Mentuhotep II

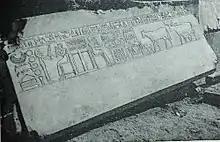
Sarcophagus of Kawit, photograph by E. Naville, 1907.

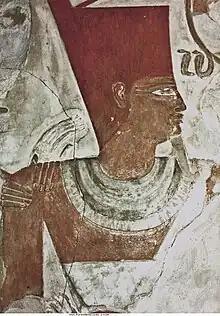
Mentuhotep II, wearing the Deshret, on a painted relief carving from his mortuary temple in Deir el Bahri, British Museum

Mentuhotep II is considered to be the first ruler of the Middle Kingdom of Egypt. The Turin Canon credits him with a reign of 51 years. Many Egyptologists have long considered two rock reliefs, showing Mentuhotep II towering over smaller figures labeled king "Intef", to be conclusive evidence that his predecessor Intef III was his own father; this is, however, not entirely certain, as these reliefs may have had other propagandistic purposes, and there are other difficulties surrounding Mentuhotep's true origin, his three name-changes, and his frequent attempts to claim descent from various gods.